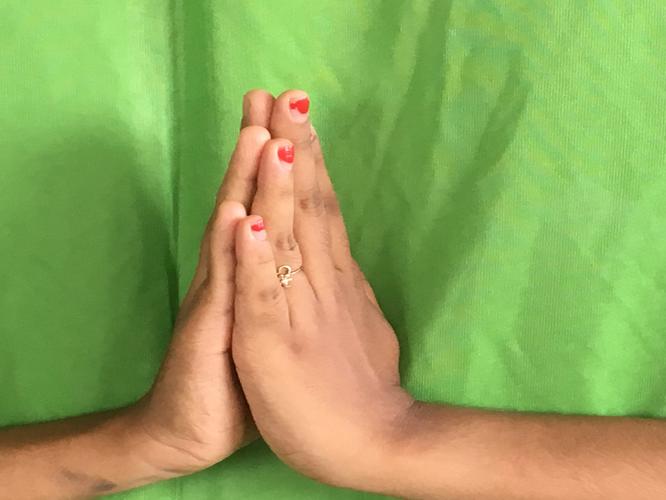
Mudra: Anjali
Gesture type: double_hand